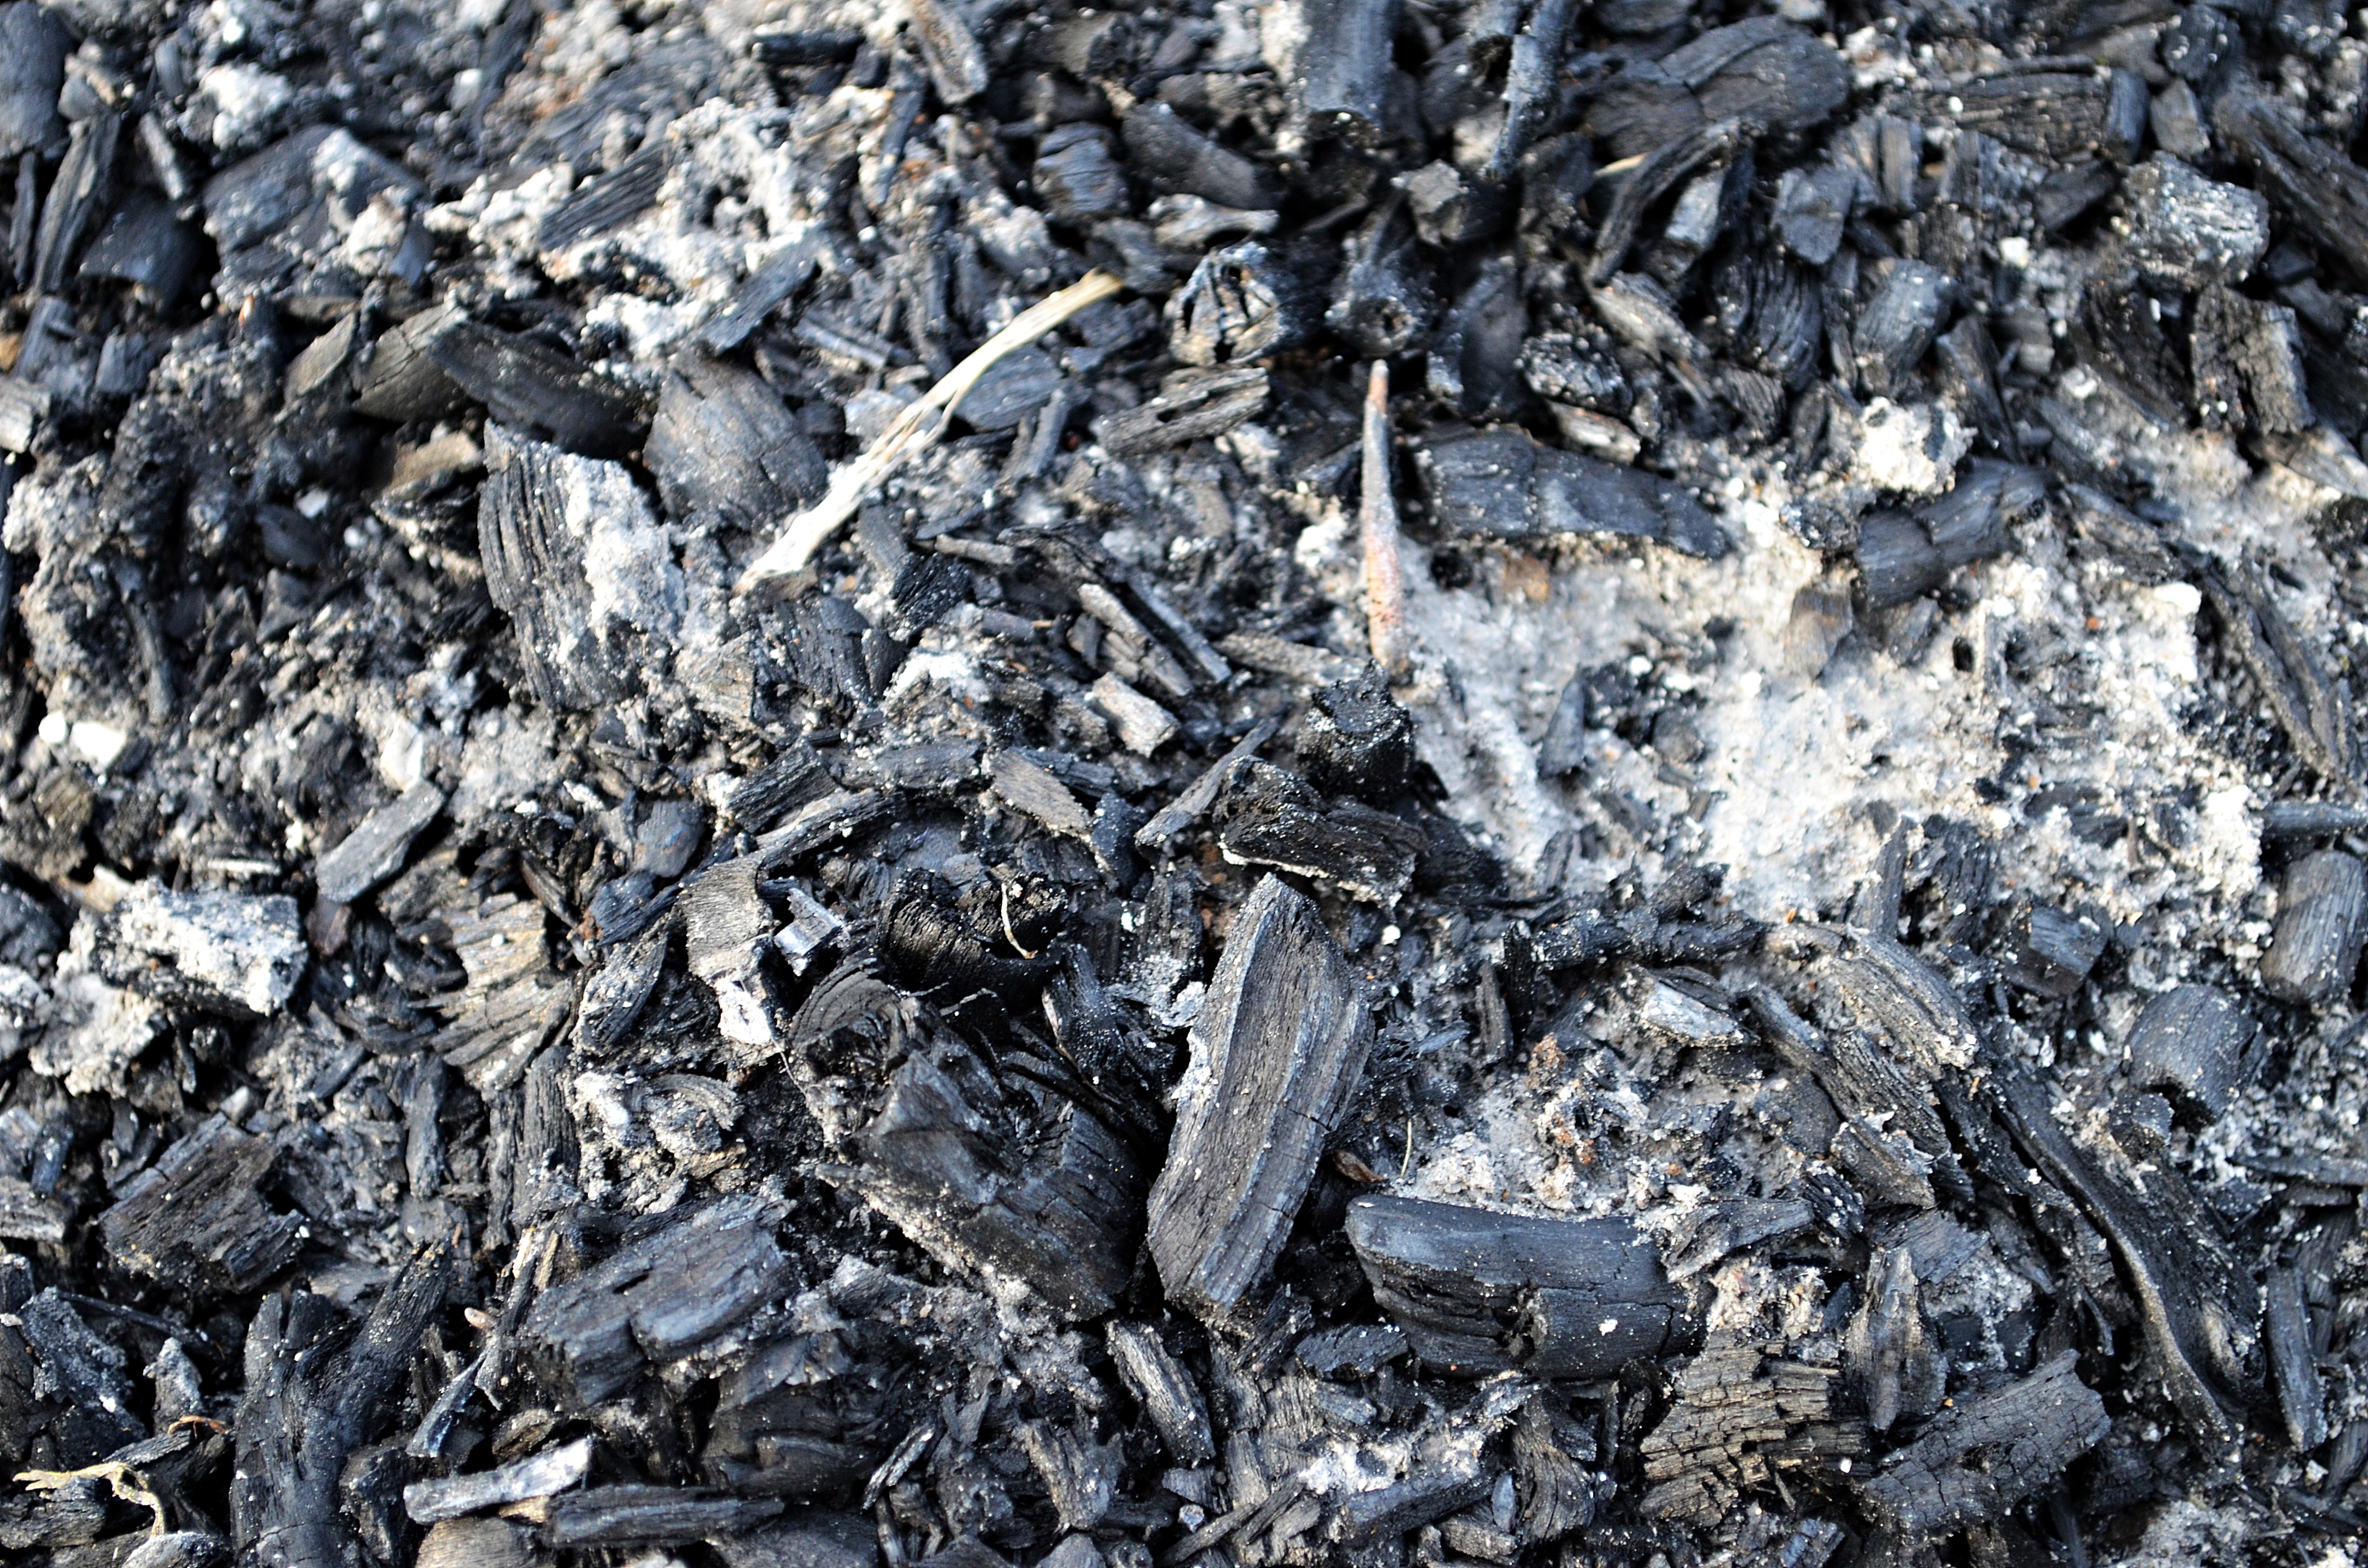
tree, rock, wood, texture, asphalt, fire, soil, firewood, ash, heat, material, ecology, bake, rubble, background, geology, heating, minerals, fuel, scrap, the background, an outbreak of, the structure of the